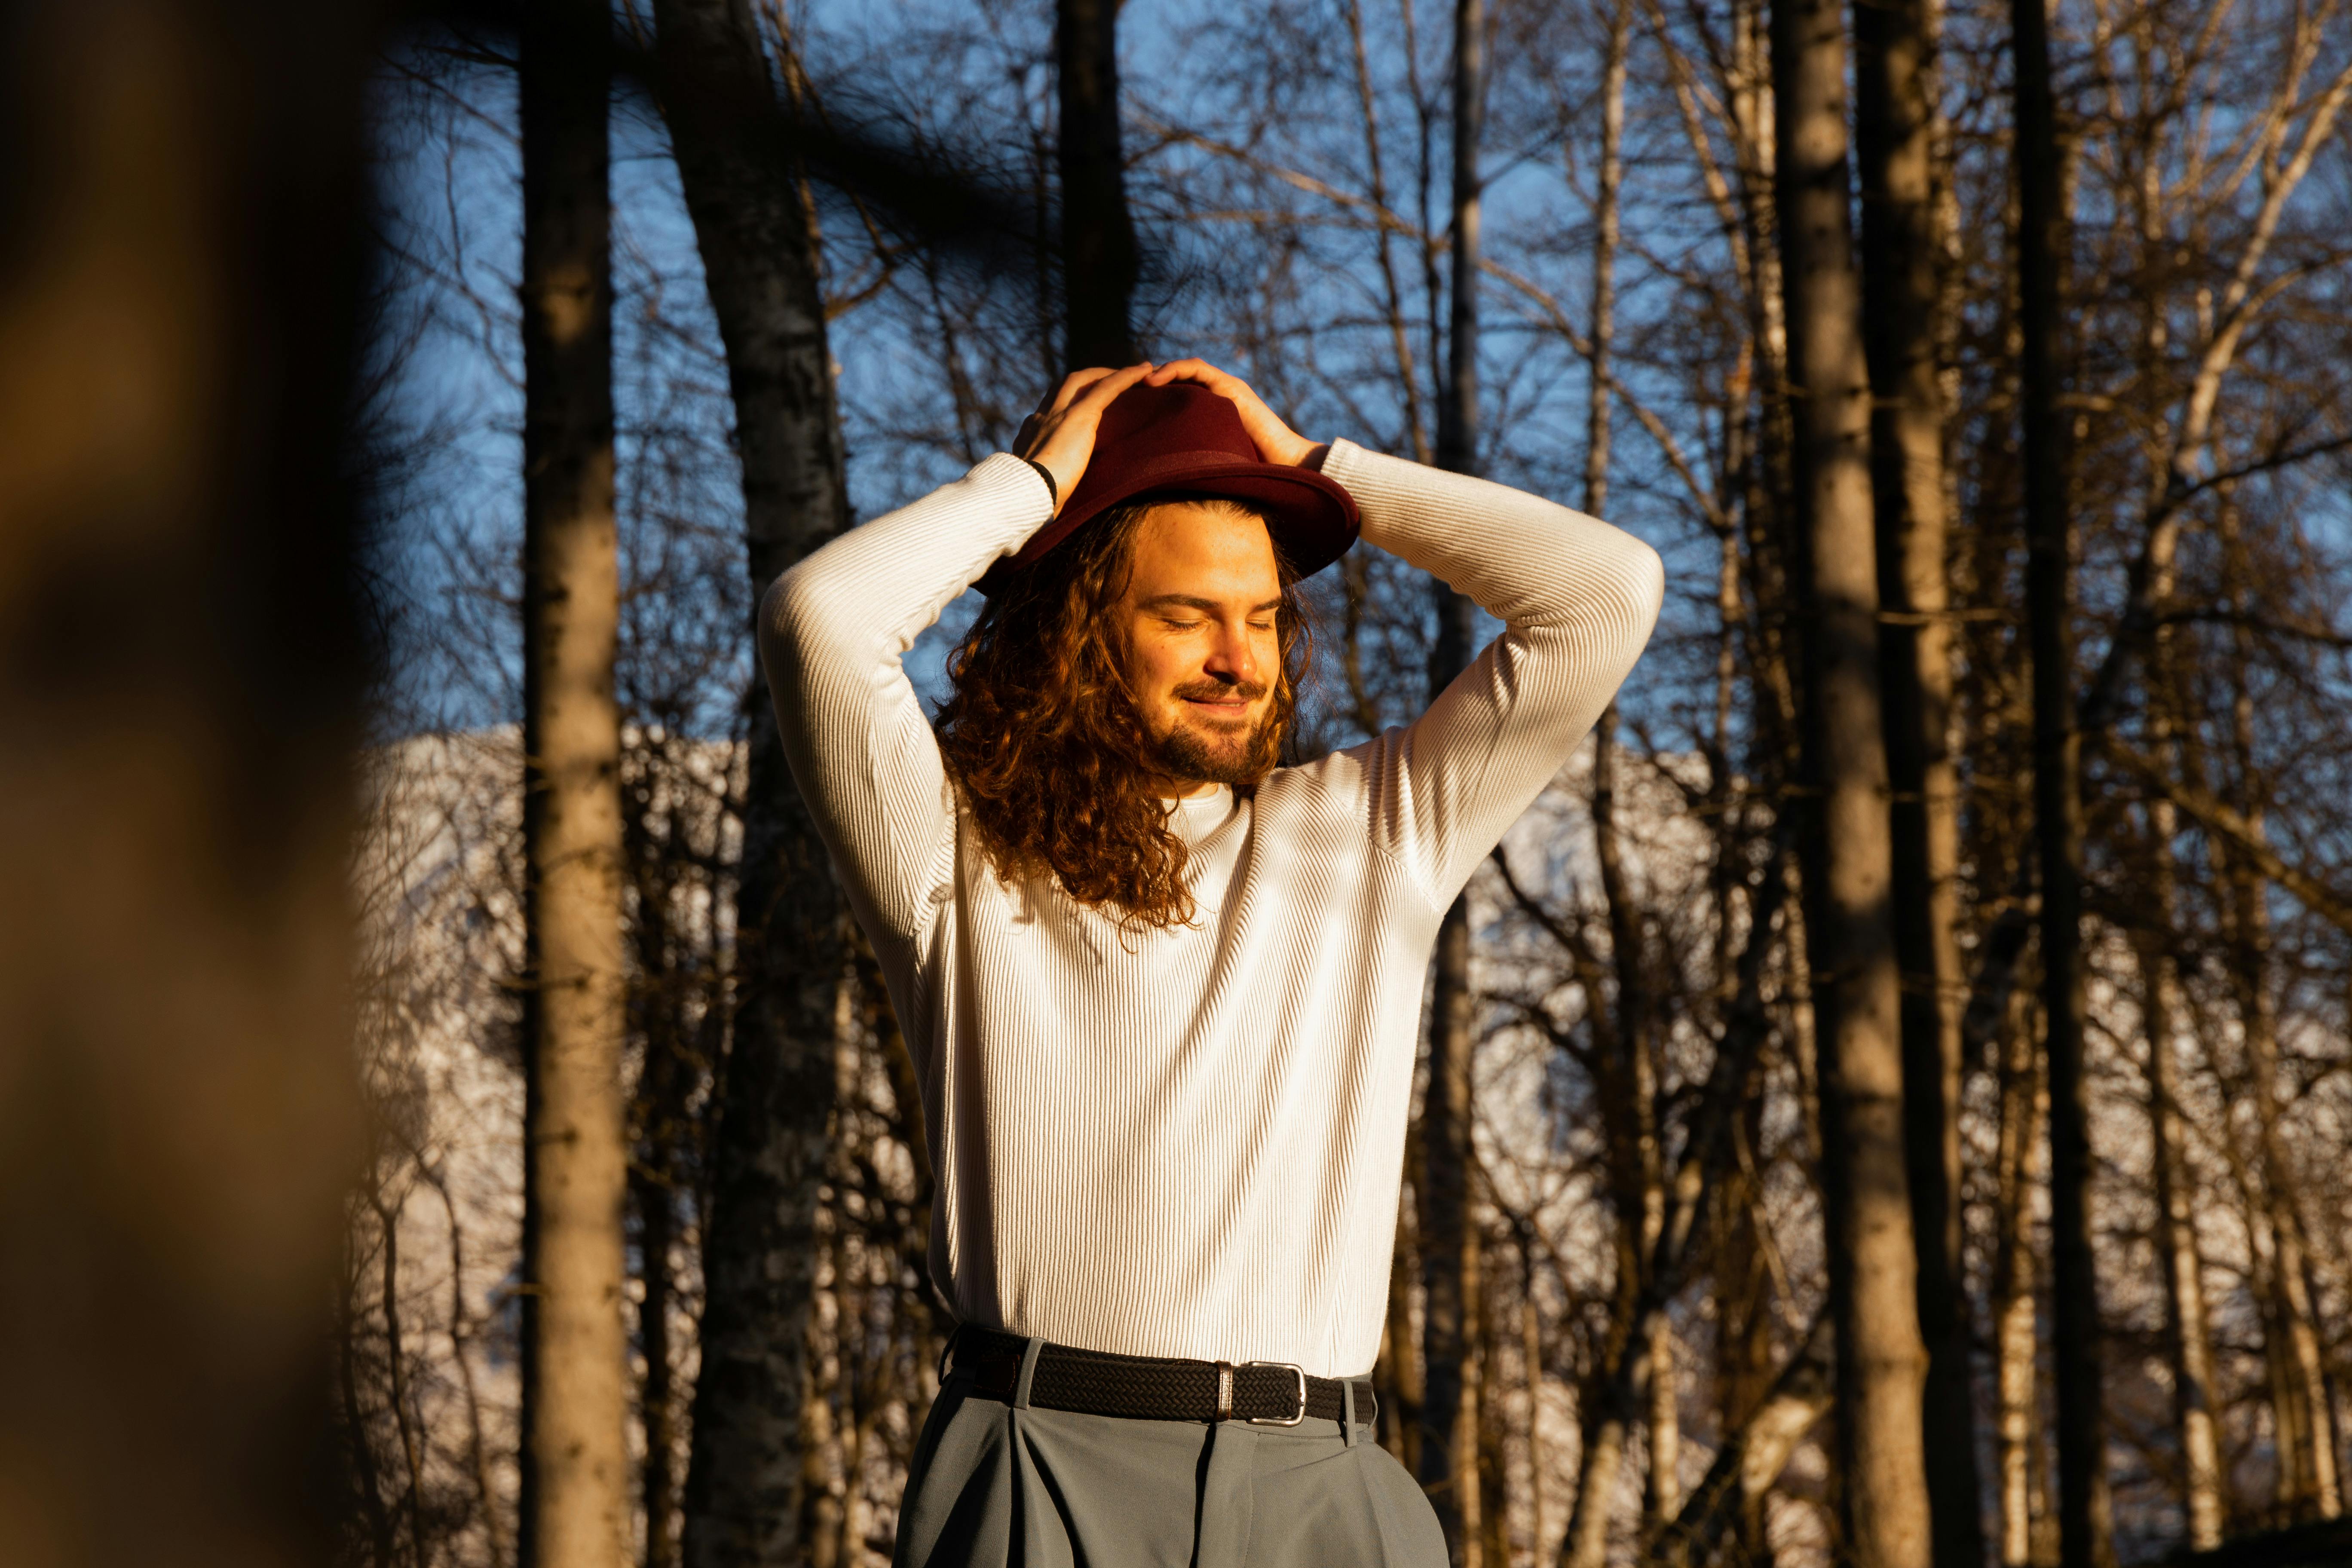
Gender: men